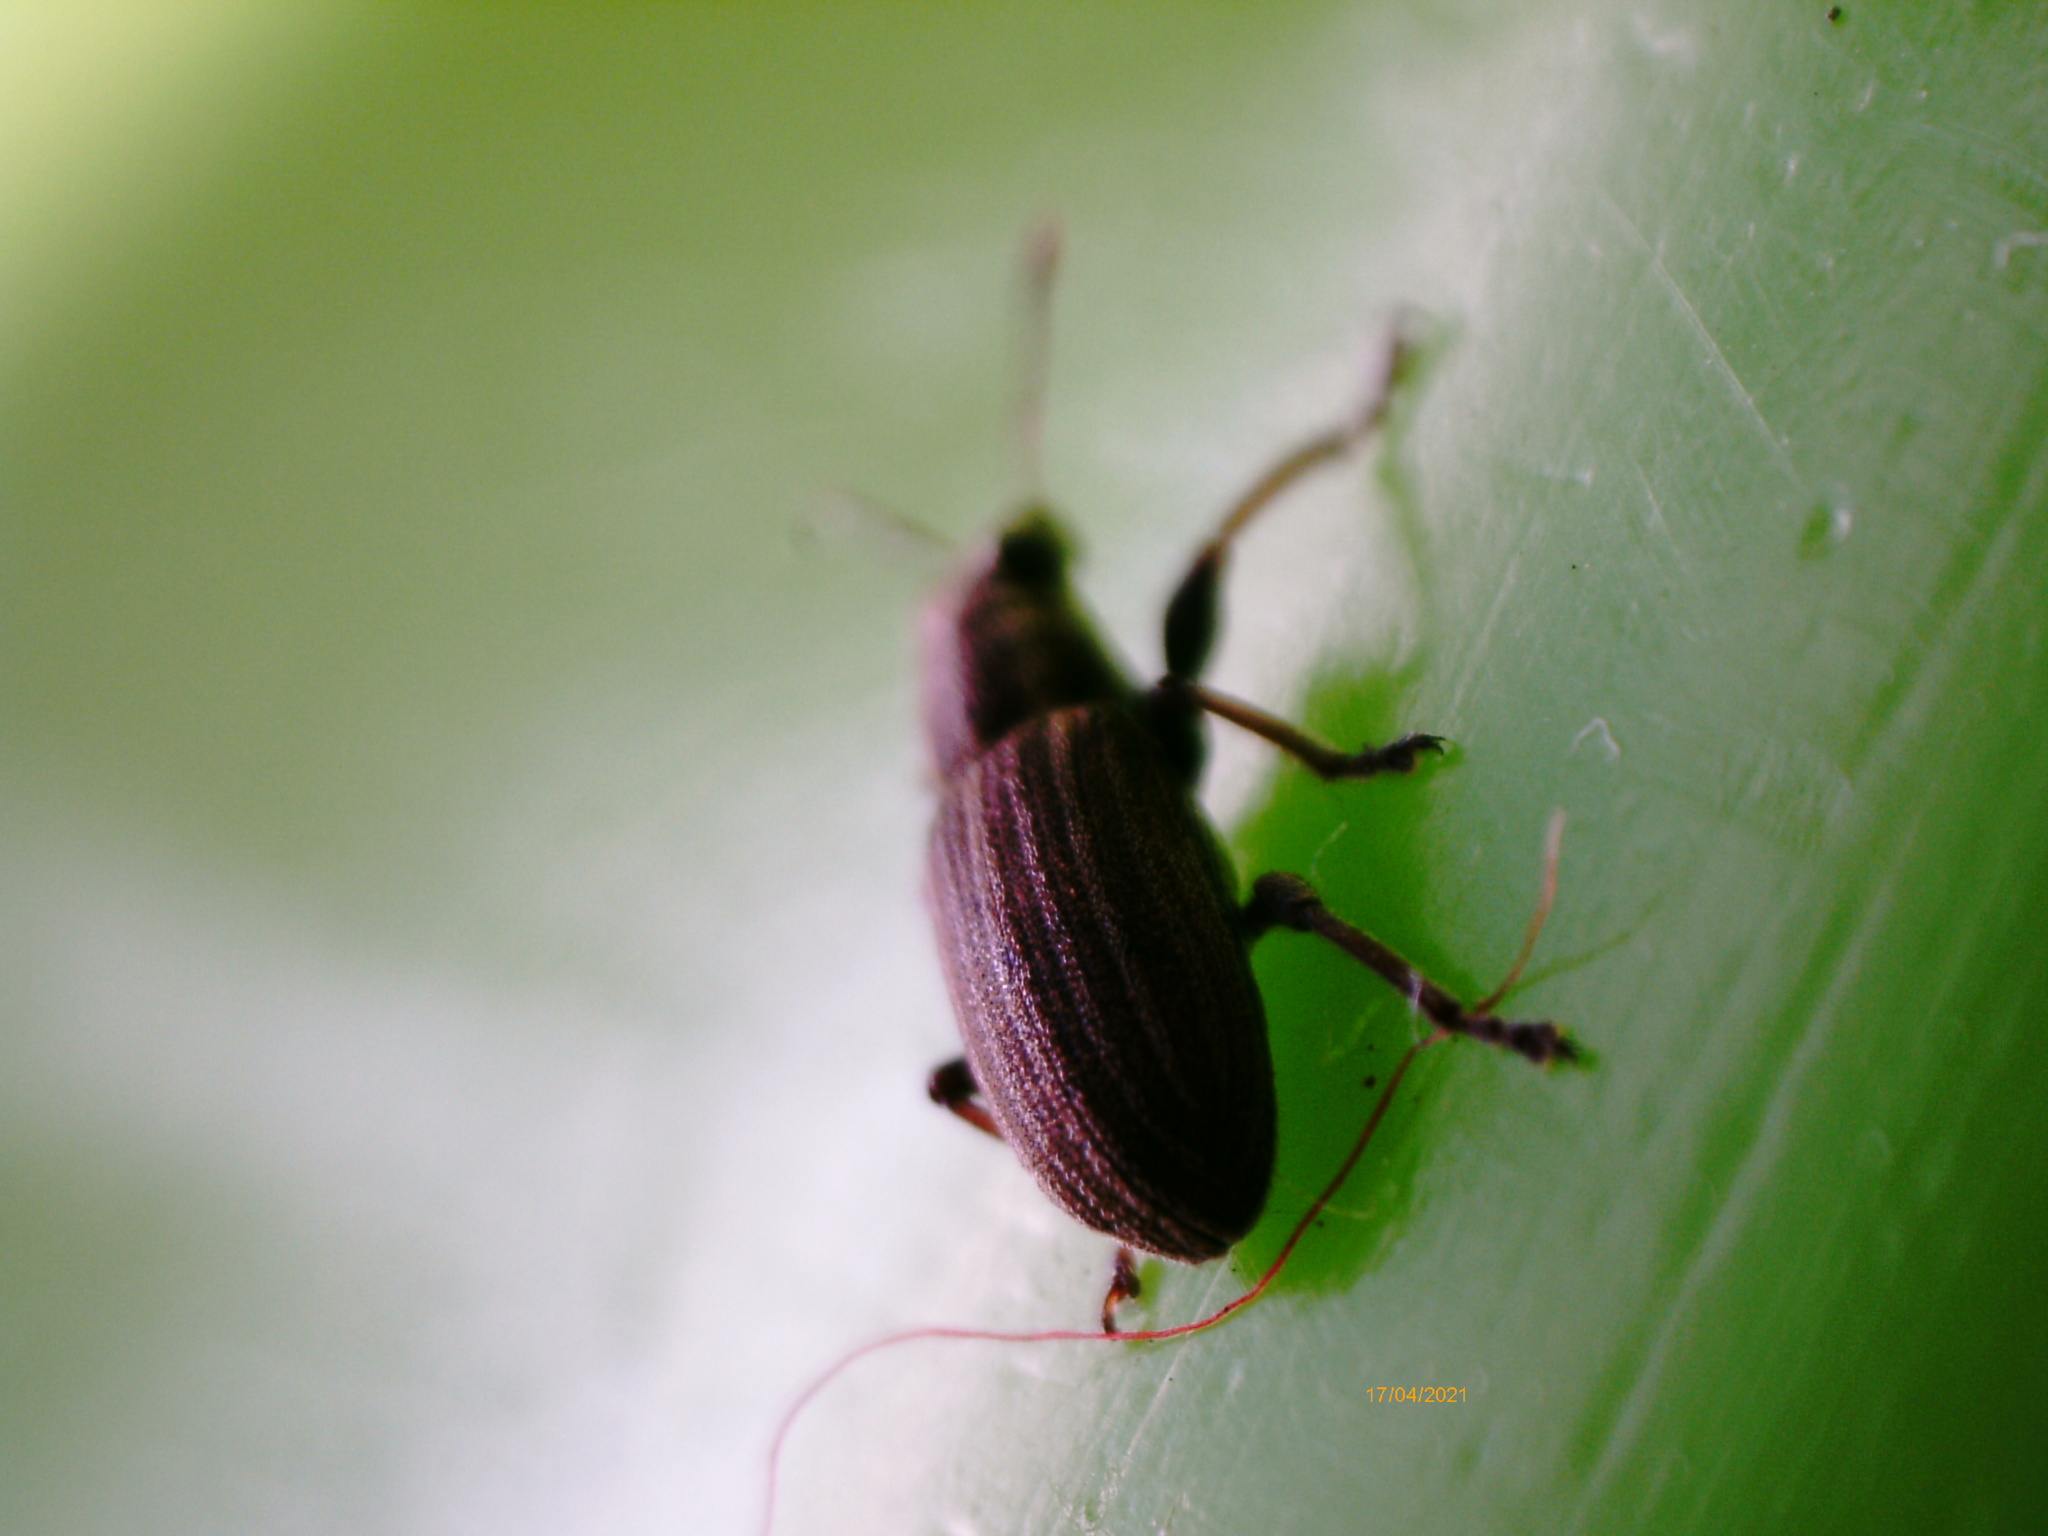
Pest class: pea_leaf_weevil